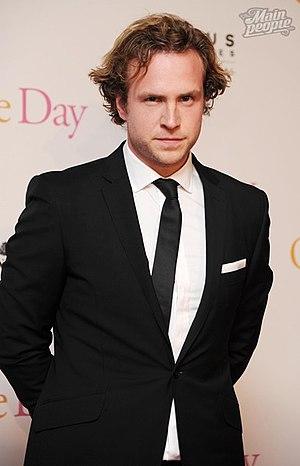
Rafe Joseph Spall, dit Rafe Spall, né le 10 mars 1983 dans le quartier londonien de Camberwell, en Angleterre, au, est un acteur anglais.
Cet article liste les personnages issus de la franchise de Jurassic Park.